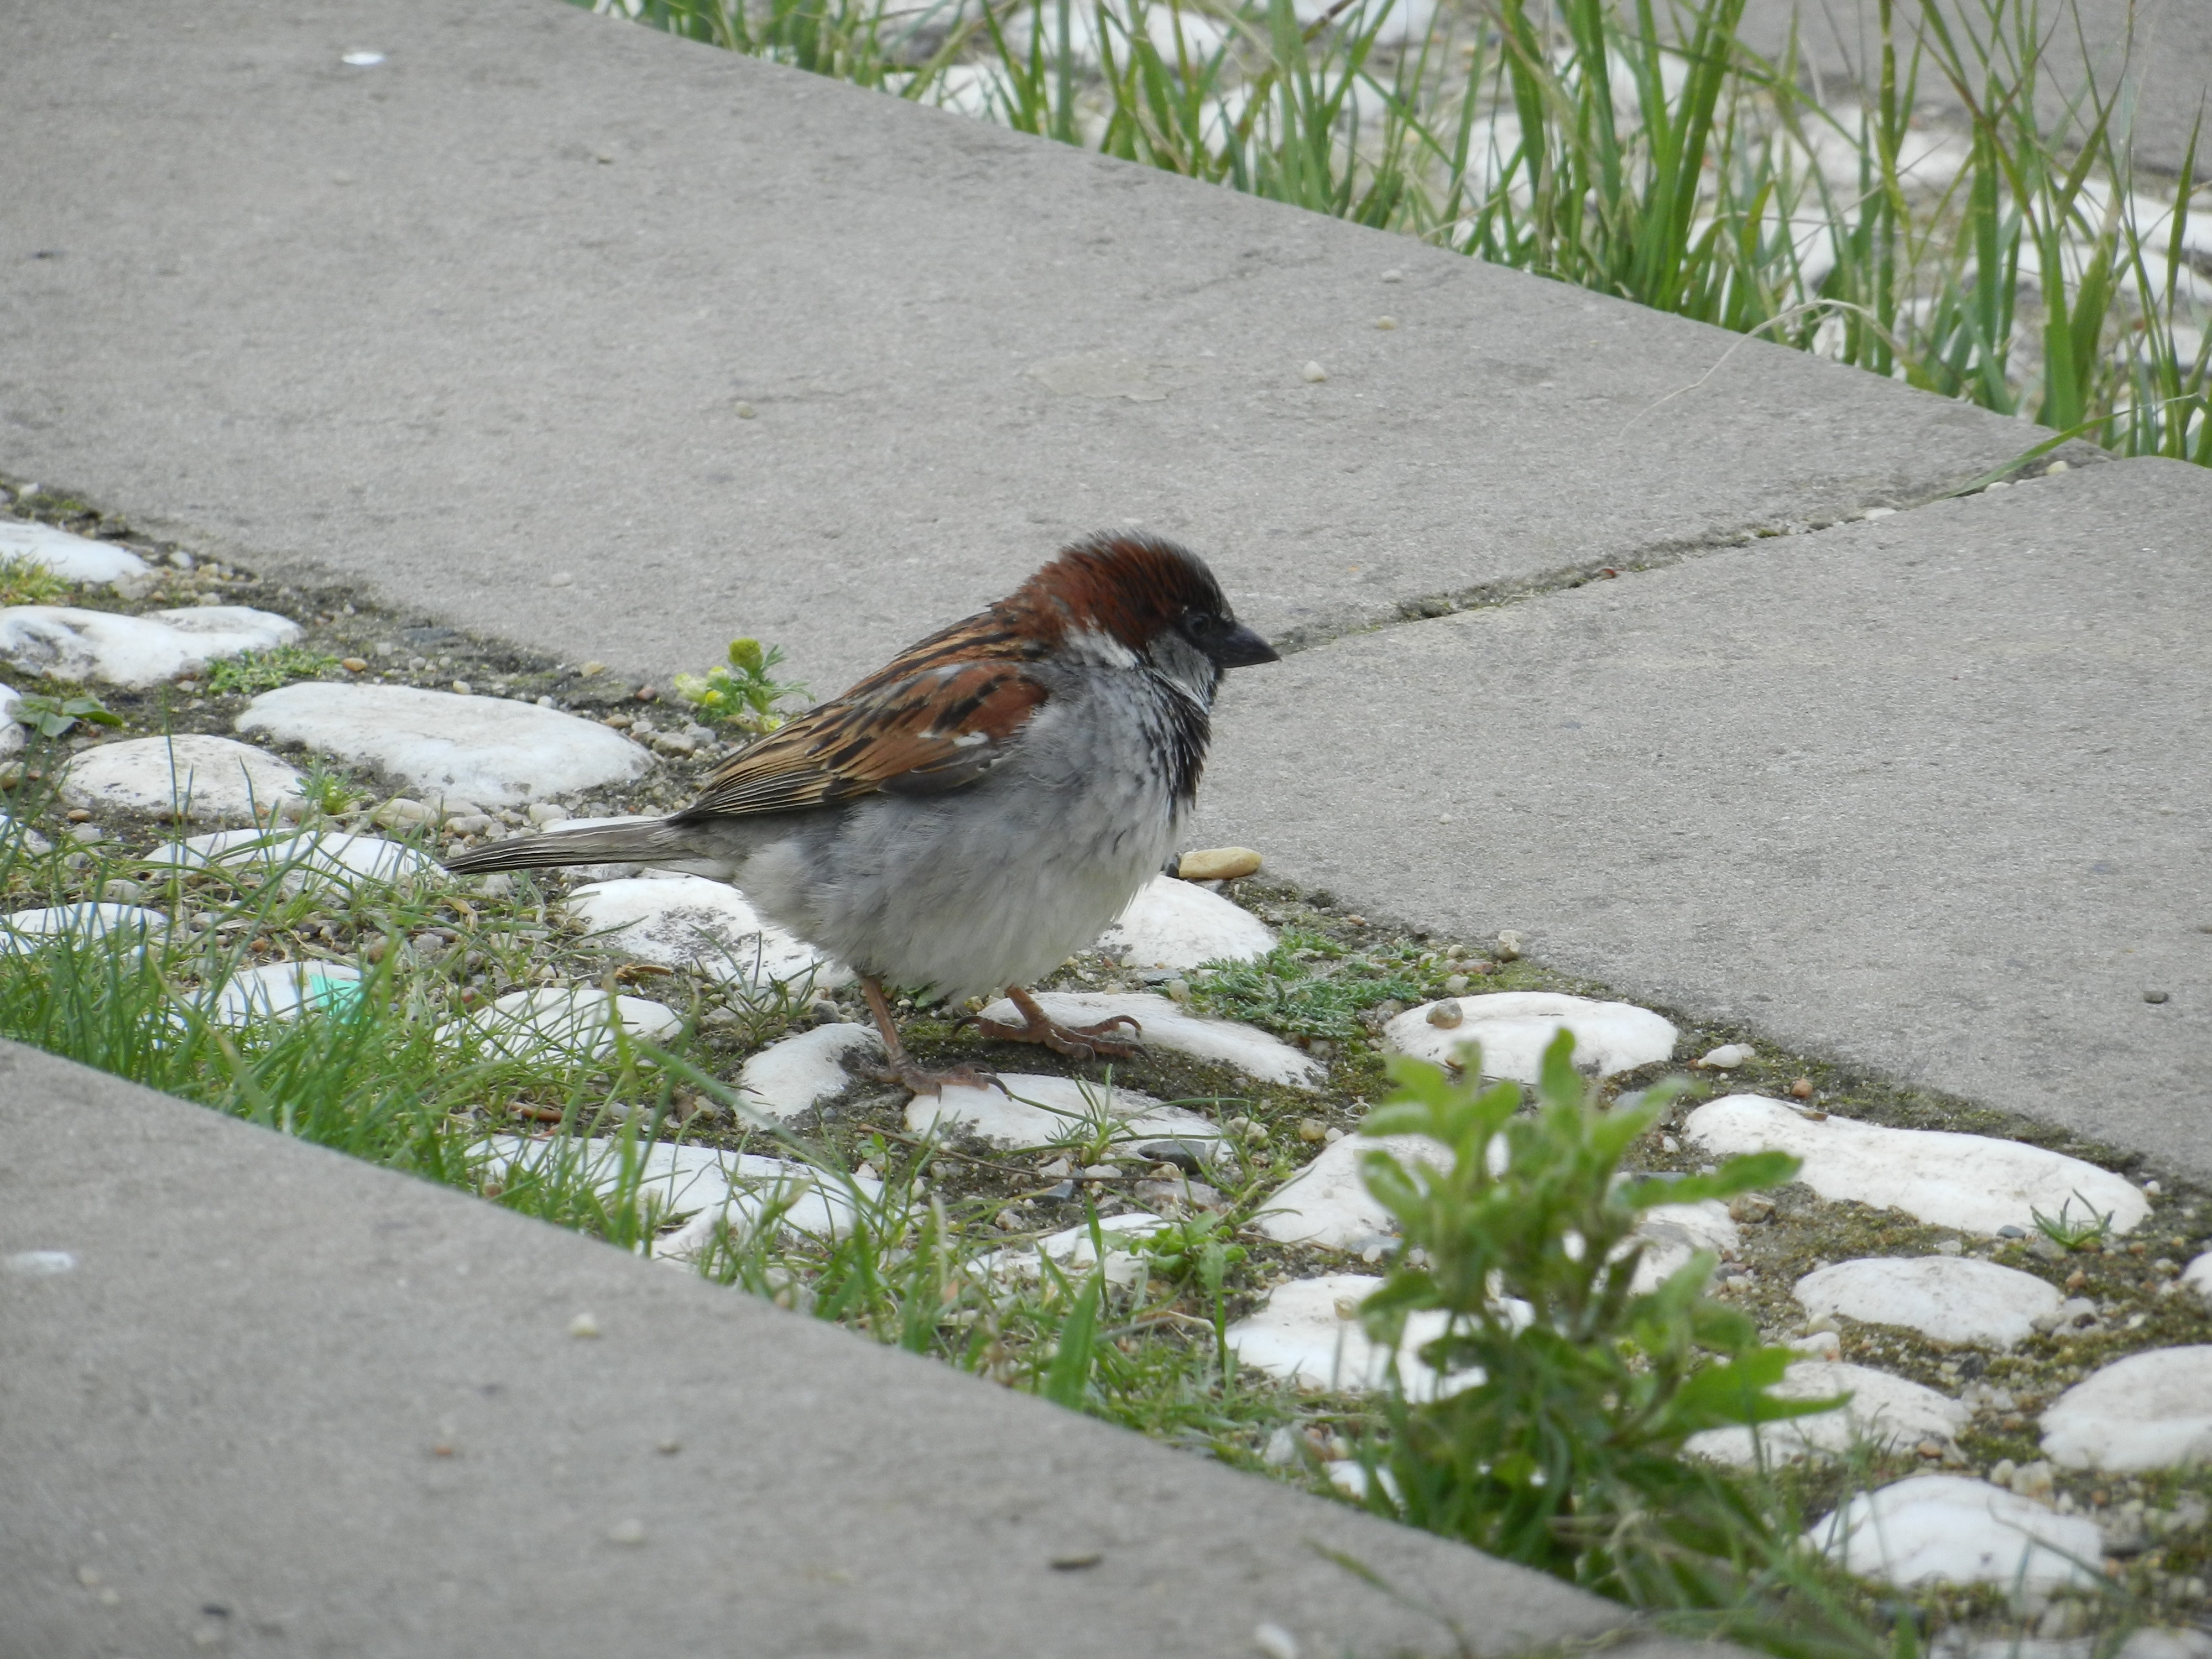
nature, bird, pen, wildlife, beak, fauna, birds, animals, vertebrate, sparrow, finch, wild birds, house sparrow, old world flycatcher, perching bird, emberizidae